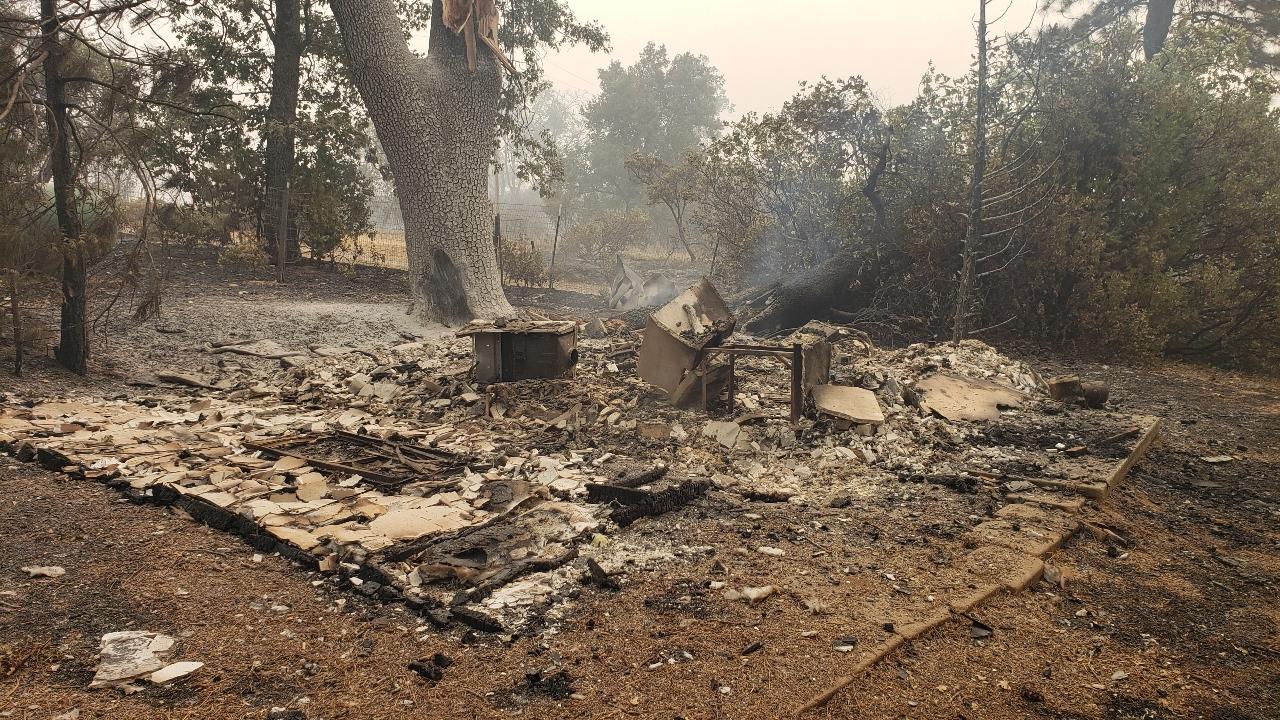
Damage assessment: destroyed